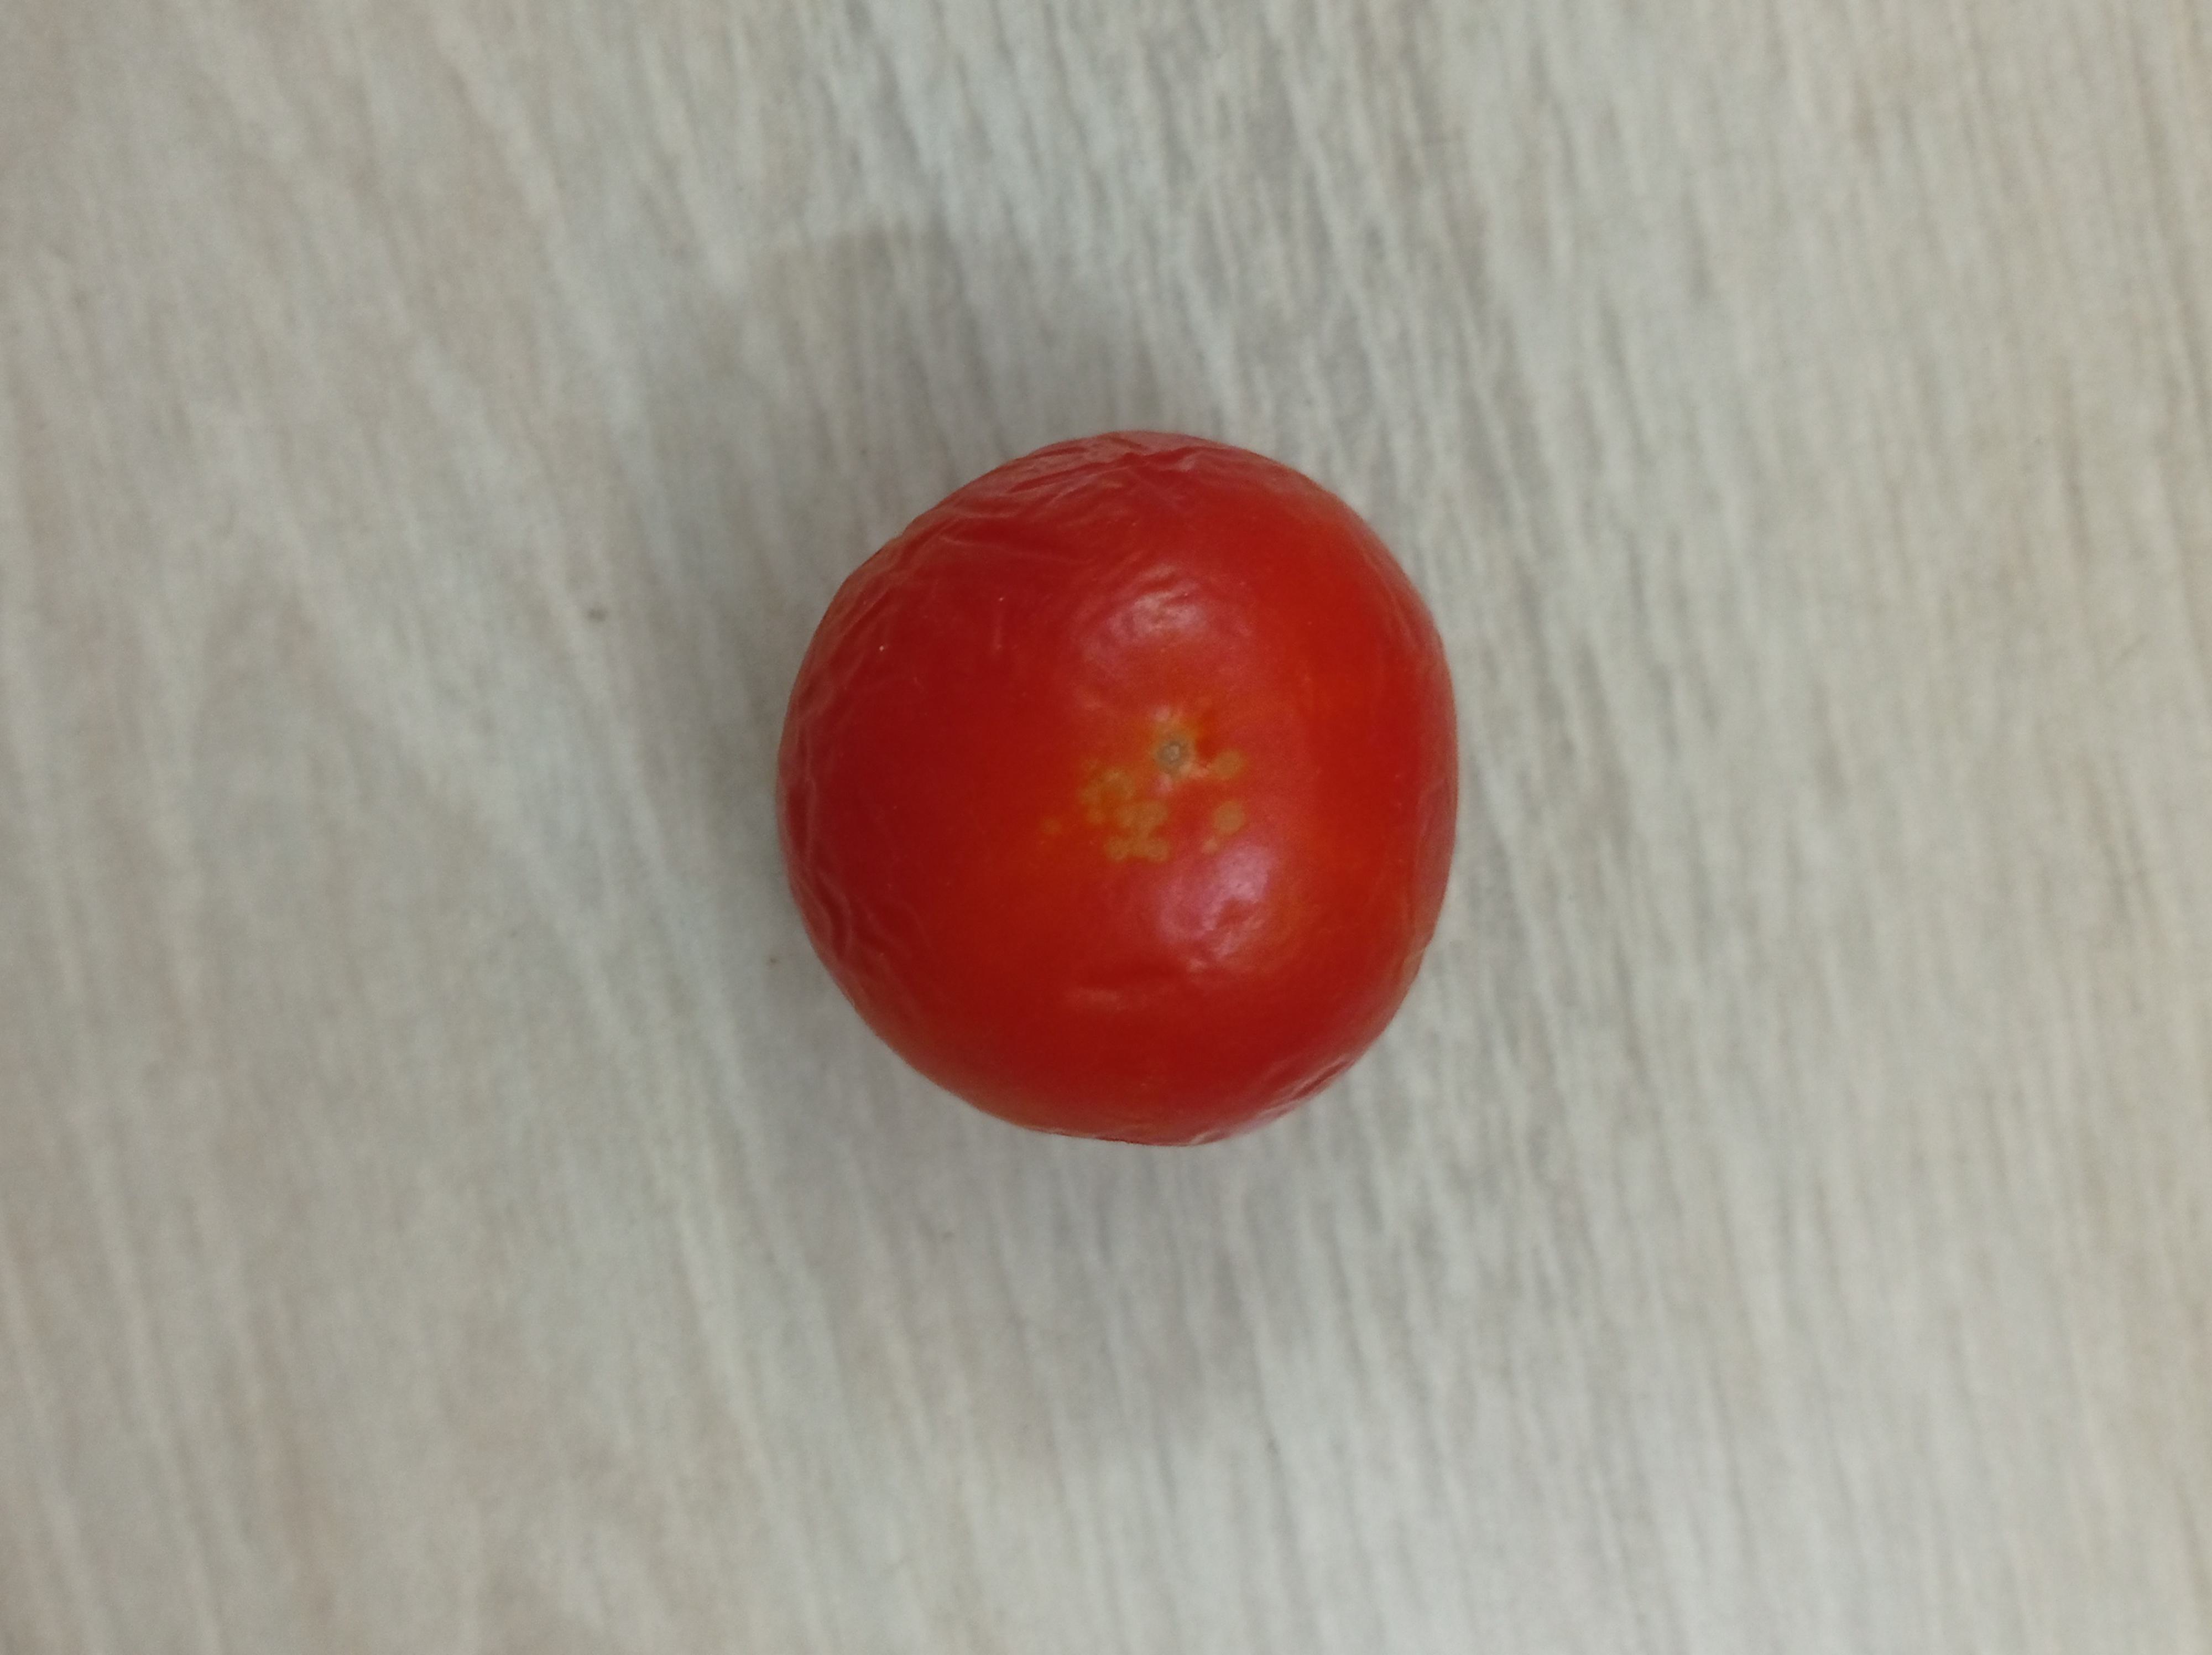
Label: Fresh